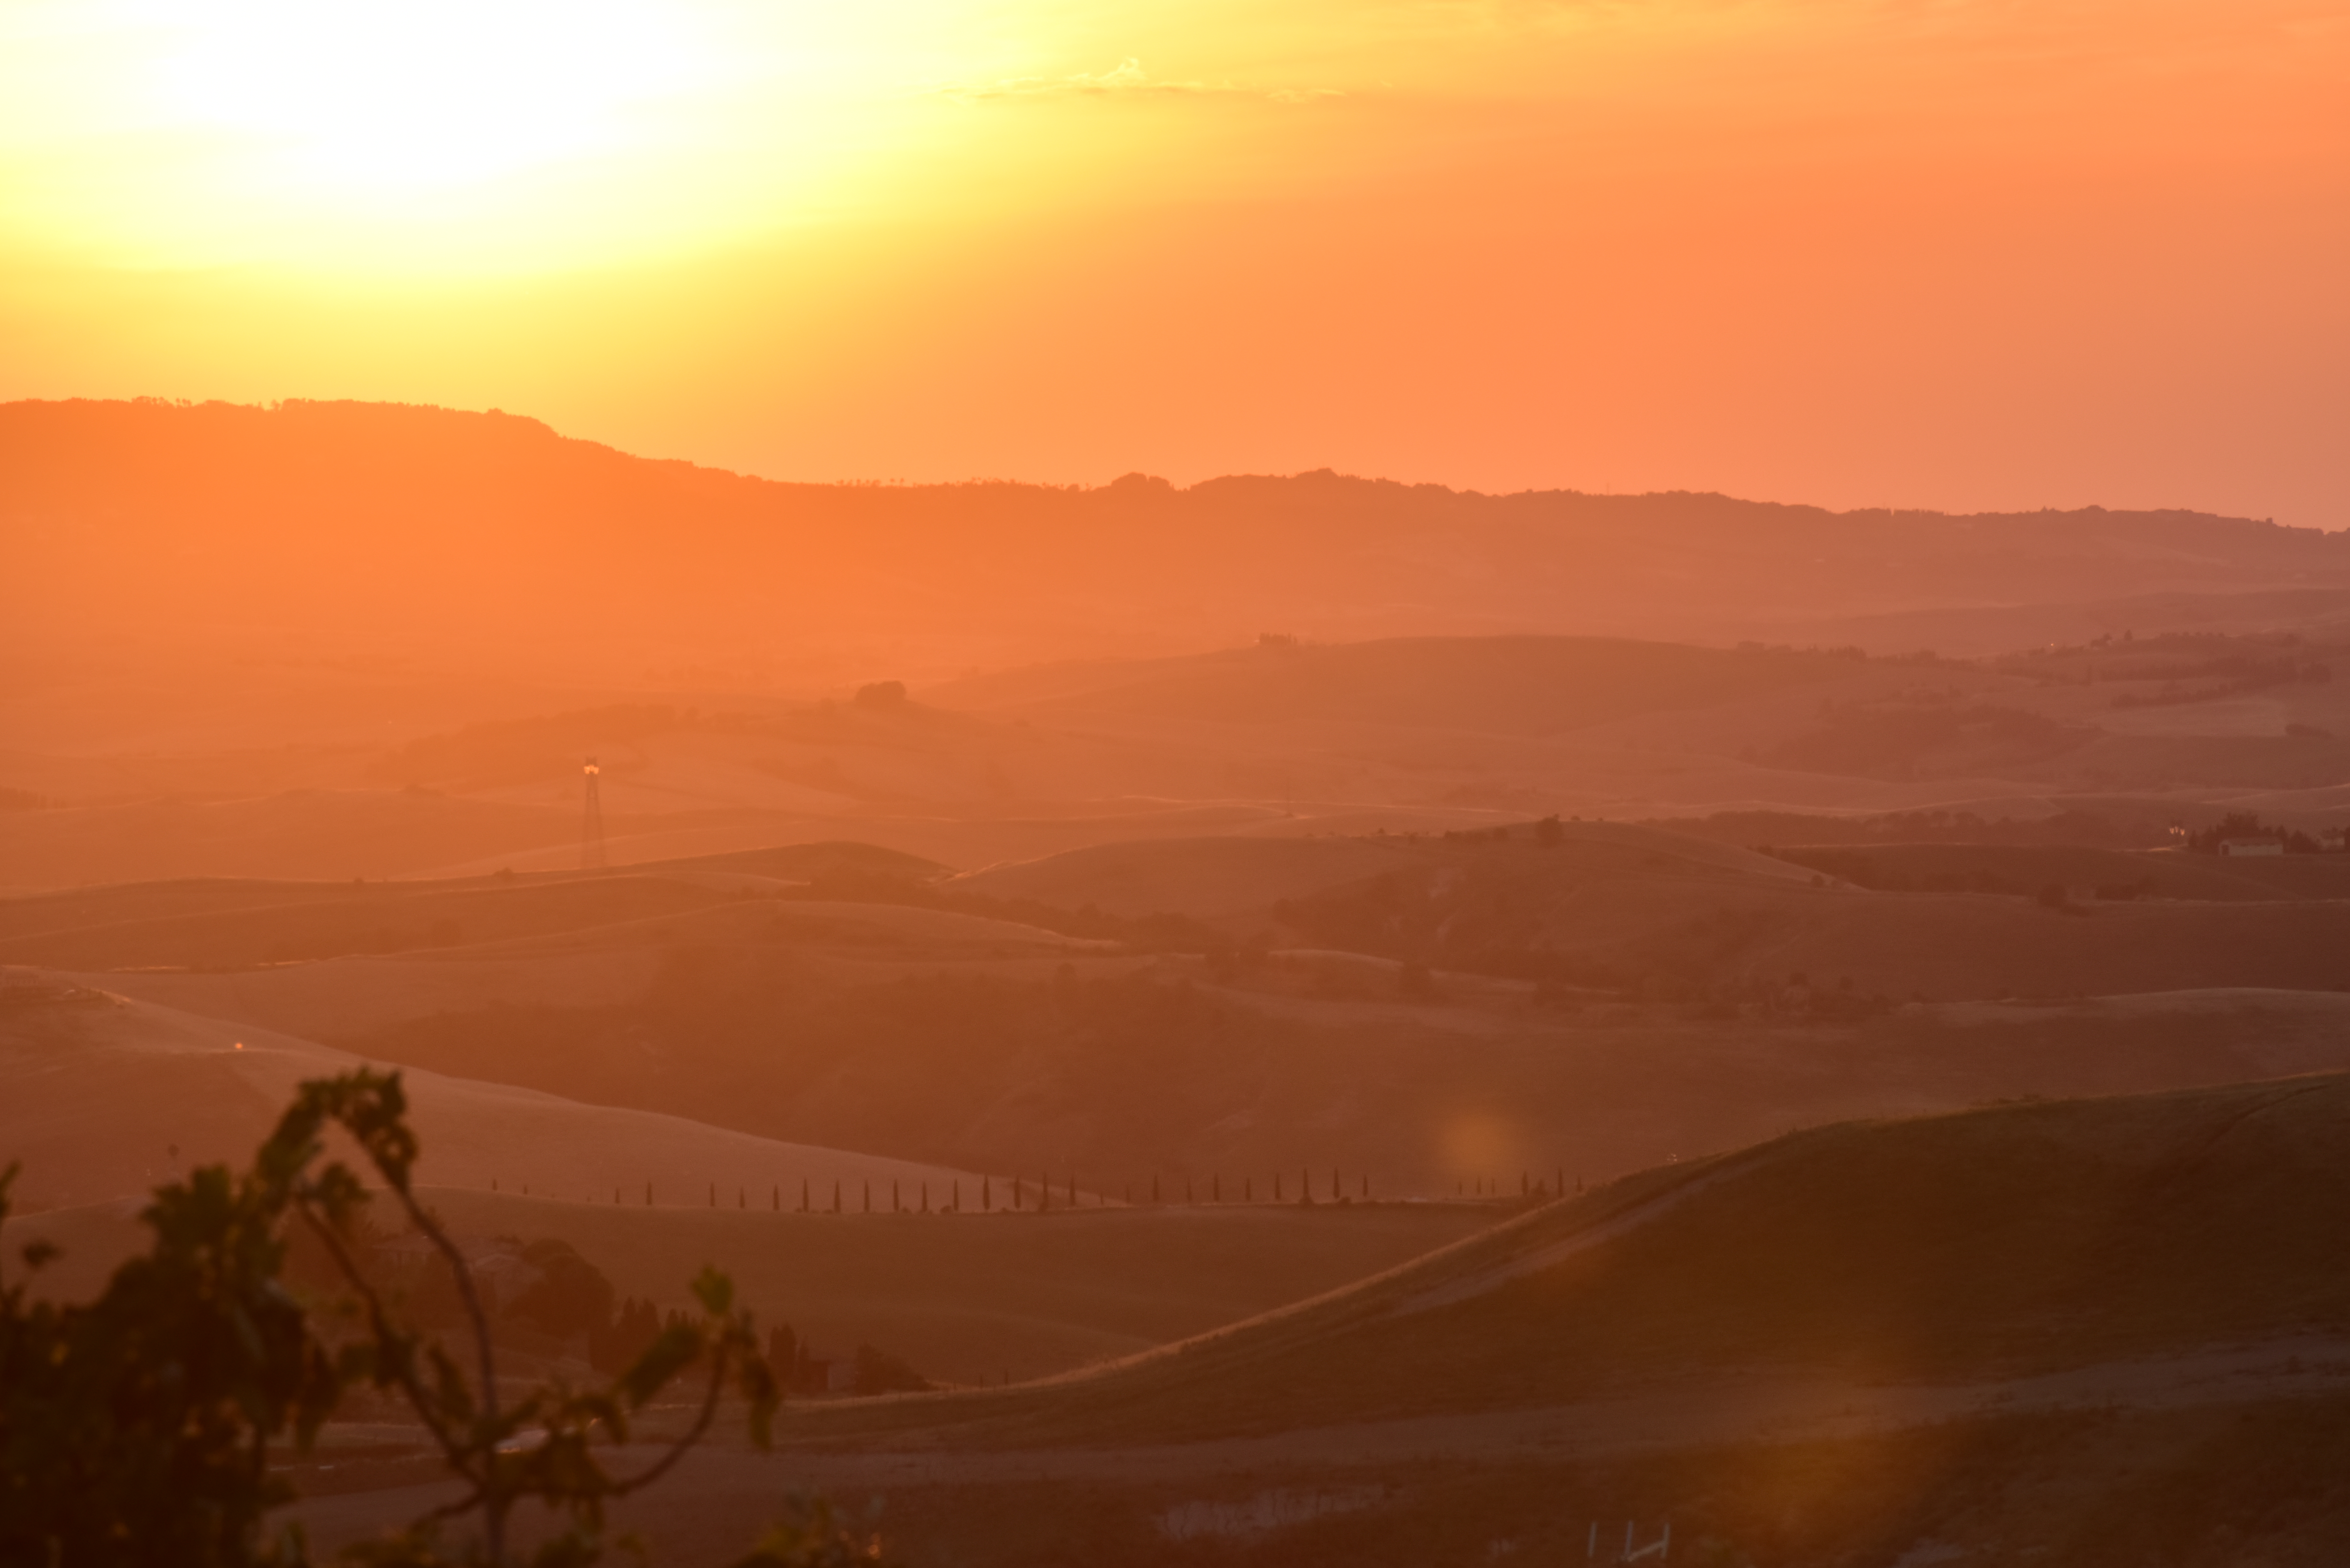
tuscany, volterra, sky, atmospheric phenomenon, morning, sunrise, evening, horizon, sunlight, ecoregion, landscape, sunset, hill, plain, desert, dusk, haze, sahara, afterglow, dawn, valley